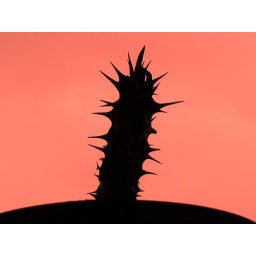
macro view of a small ornamental cactus plant in a pot on a red sky background